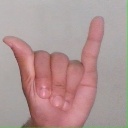
अक्षर: य